Jean Batten's 1934 record flight from England to Australia

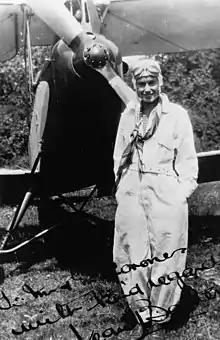
Batten with a Gipsy Moth

In a departure widely reported by newspaper media, Batten commenced her flight on 9 April 1933 from Lympne Aerodrome. She was not the only pilot attempting to break the record for the trip to Australia at the time; she took off 24 hours after an Italian, Leonida Robbiano, started his endeavour from Lympne.